Dei svarte hestane

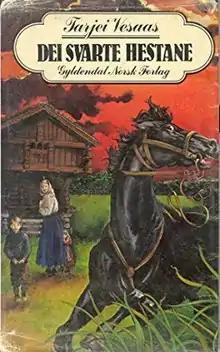
first edition (publ. Aschehoug)

Dei svarte hestane ("The Black Horses") is a 1928 novel by the Norwegian writer Tarjei Vesaas. It tells the story of a farm owner who devotes his life to his four horses, as his wife is unable to overcome an intense but failed romance she had in her youth. When the man of her affections appears at the farm, the family begins to fall apart.